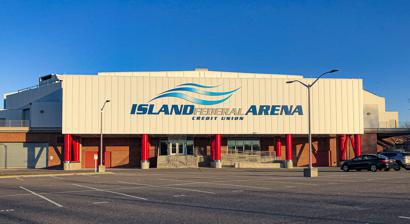
Building: Island Federal Credit Union Arena
Country: United States of America
Year built: 1990
Multi-purpose arena in Stony Brook, New York Island Federal Arena The exterior of Island Federal Arena Former names Stony Brook University Arena (1990–2014) Island Federal Credit Union Arena (2014–2024) Location 100 John S. Toll Drive, Stony Brook , New York, 11790 Coordinates 40°55′03″N 73°07′33″W / 40.91741°N 73.125955°W / 40.91741; -73.125955 Owner State University of New York Operator Stony Brook University Capacity 4,160 Surface Hardwood Construction Opened 1990 October 3, 2014 (re-opening) Renovated 2012–2014 Construction cost $17 million $21.1 million renovation Tenants Stony Brook Seawolves (1990–2011, 2014–present) Website www.stonybrookathletics.com Stony Brook Arena is a 4,000-seat multi-purpose arena in Stony Brook, New York . It is the home of the Stony Brook Seawolves men's and women's basketball teams. Originally built in 1990 as the Stony Brook University Arena , it underwent a $21.1 million renovation in 2012–14. Naming rights were sold to a regional credit union, Island Federal Credit Union. From 2014 to 2024, it was known as Island Federal Arena (officially Island Federal Credit Union Arena ). The Island Federal Arena has hosted the America East Conference men's basketball tournament finals in 2012 and 2016, as well as the NBA G League Finals in 2019. It contains four scoreboards and two video boards, plus four luxury suites with 16 seats each. It is also used for concerts , trade shows , conventions , graduations, and other special events. History The Stony Brook University Arena opened in 1990 at a construction cost of $17 million. It served as the West Wing for the Stony Brook Indoor Sports Complex. In April 2008, Stony Brook announced plans to renovate its arena. A $21.1 million renovation of the Stony Brook University Arena was announced with $20 million provided by the State of New York and an additional $1 million provided by private donations. It included a seating capacity for 4,008 spectators, four luxury boxes and a VIP lounge area at the loge level with premium courtside seating. During the renovations, both basketball teams played at Pritchard Gymnasium , which like the Island Federal Credit Union Arena, is part of the Stony Brook Sports Complex . During the arena's renovation, the basketball court was rotated 90 degrees from its original angle, and the seating bowl was built around it. The old arena contained gaps in the seating bowl, and the renovation faced challenges due to the physical limitations of the original structure. Island Federal Arena during the 2019 G League Finals The renovation of the arena was completed in 2014. On October 3, 2014, the arena officially reopened with a ribbon-cutting ceremony. The first official general public event to take place at the newly renovated arena was a Harlem Globetrotters game. The arena hosted its first home basketball game on November 14, 2014, and Stony Brook defeated Columbia 57–56 on a game-winning layup. On October 28, 2014, it was announced that Stony Brook had reached a deal with Island Federal Credit Union to purchase naming rights to the arena for $7 million. Island Federal Arena served as the home court for the Long Island Nets during the 2019 NBA G League Finals due to conflicts with the Nets' home arena, the Nassau Coliseum . During the summer of 2019, Island Federal Arena renovated its court, which previously featured the interlocking "SB" logo at mid-court. The new court contains the Seawolves' logo at mid-court, with a silhouette of Long Island that spans the entire length of the floor. In May 2024, Stony Brook announced that the 2024–25 season would be the last year under the Island Federal Arena name, with the original naming rights contract set to expire and Island Federal opting not to renew the deal. Other events Island Federal Arena has also hosted numerous concerts since its 1990 opening as the Stony Brook University Arena. The first concert hosted in the venue was Bob Dylan in 1991. It would not host another concert until 2000 when Sleater-Kinney became the first music act to play the arena in nine years. Concerts in the 2000s were sparse, with only 3 Doors Down & Oleander (2000), Sugar Ray (2001), Kanye West (2004), and Jimmy Eat World & Taking Back Sunday (2005) headlining during the decade. Since the arena's rebranding as Island Federal Arena, Lupe Fiasco , 3lau , B.o.B , Twenty-One Pilots , Panic! at the Disco , Walk the Moon , Timeflies , Cash Cash , Future , Fetty Wap , Post Malone , 21 Savage , A Boogie wit da Hoodie , A$AP Ferg and Aminé have headlined concerts. Stony Brook University's winter graduation ceremonies take place at Island Federal Arena. Speakers include Supreme Court associate Justice Sonia Sotomayor , author Janet Mock and designer Joshua Davis have held talks at Island Federal Arena. Gallery Island Federal Arena in 2020 Island Federal Arena in 2020 Jameel Warney's retired number in the rafters Banner commemorating Stony Brook's first NCAA Tournament berth See also List of NCAA Division I basketball arenas References